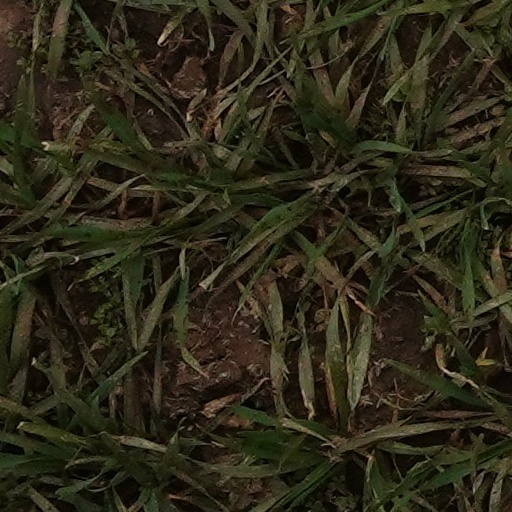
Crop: wheat